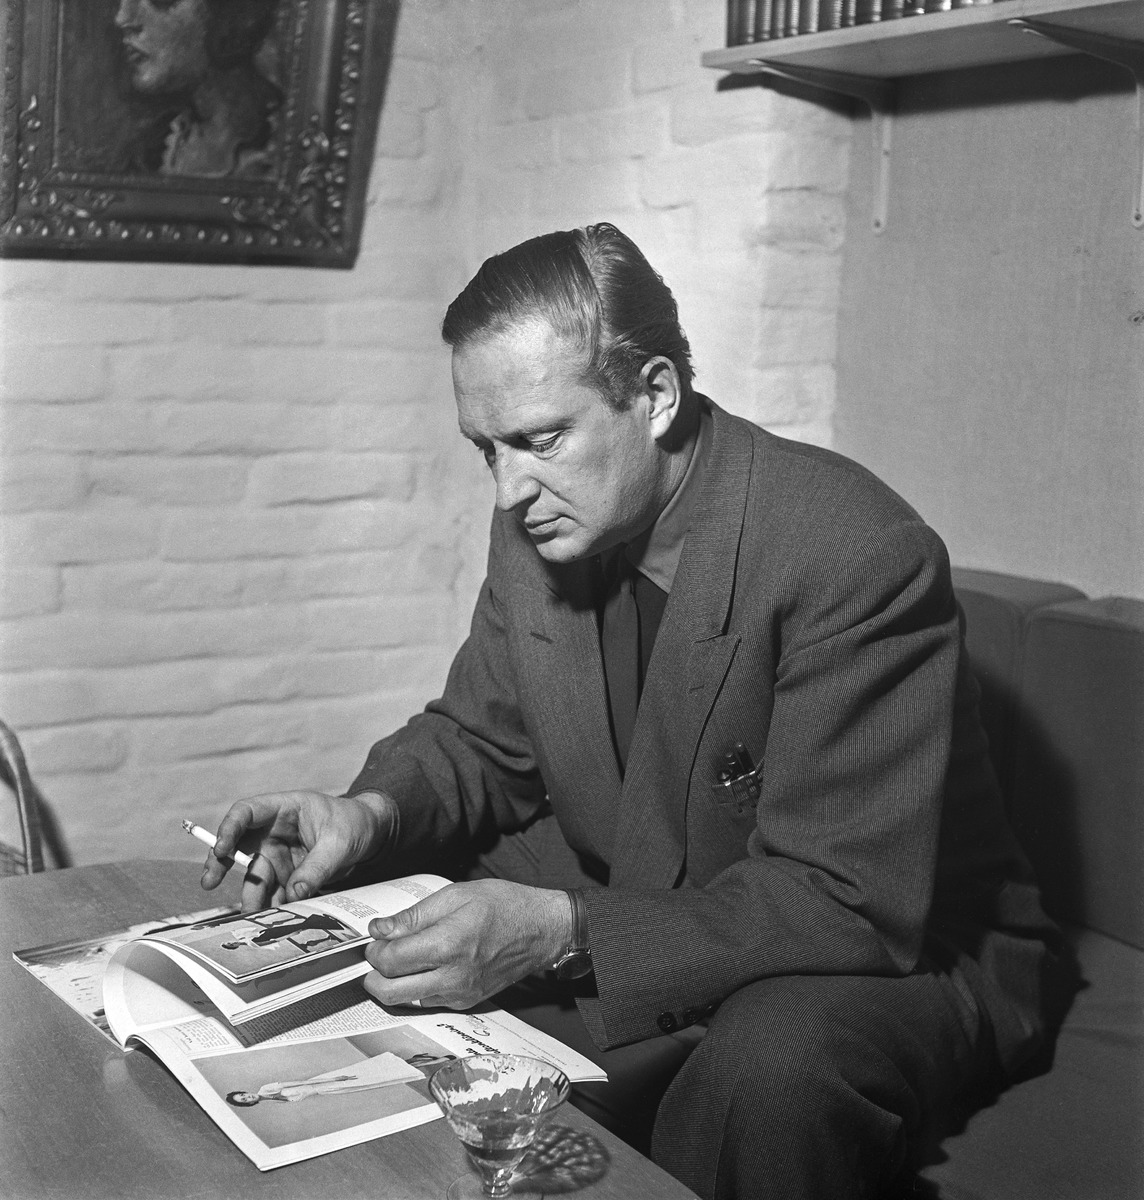
Arkkitehti Viljo Rewell vuonna 1953
Architect Viljo Rewell in 1953
sisällön kuvaus: Arkkitehti Viljo Rewell vuonna 1953. content description: Architect Viljo Rewell in 1953.
Kuvaaja: Saarinen, UA, kuvaaja
Vuosi: 1900
Aiheet: Revell, Viljo; Arkkitehdit; kodit; perhe; sisustus; Viljo Revell; yksin; miesten puvut; interiöörit; maalaukset; juomalasit; Architects; homes; family; decor